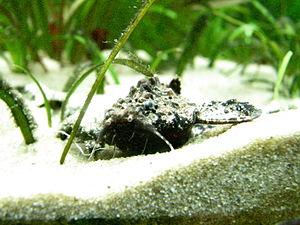
Les siluriformes forment un ordre regroupant les poissons-chats et les silures, il compte environ le quart des espèces de poissons d'eau douce. Ils sont nommés poissons-chats en référence à leurs barbillons, qui ressemblent aux moustaches d'un chat. Malgré leur nom commun, tous les poissons-chats ne sont pas pourvus de barbillons, les caractéristiques qui classent un poisson dans l'ordre des siluriformes sont, en fait, certaines caractéristiques du crâne et de la vessie natatoire.